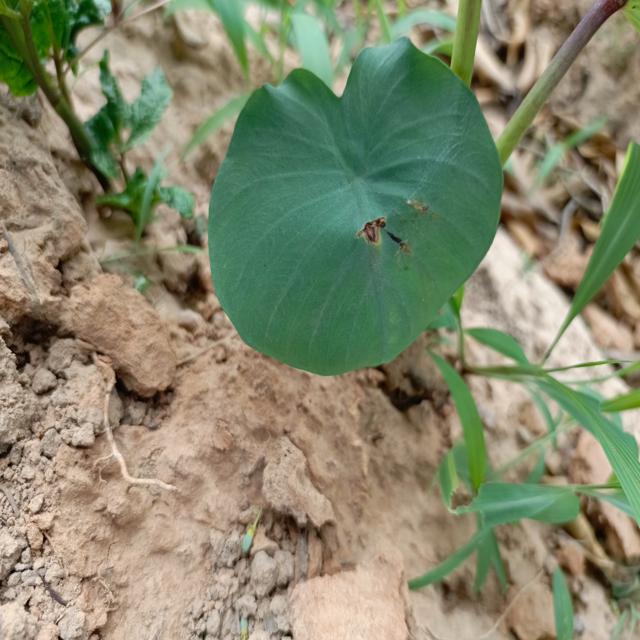
Label: Early_Blight